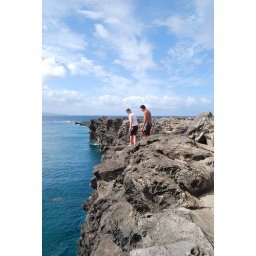
Preparing to jump while avoiding the turtle in the water